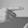
ASL letter: G